Heydar Aliyev Order

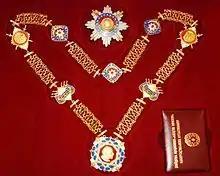
Star, medal and certificate of Heydar Aliyev Order

Eight-pointed star of the order, provided to be worn on the chest, is made of silver. The ends of the star are made in the form of flower petals. Distance between the opposite ends of the star is 82 mm. A plate with wavy circle is placed on the surface of the star. This plate on the star with sword is mounted on two crossed swords passing through the four ends of the star. The swords are made of silver colored with gold. Each sword's length is 82 mm and width is 4 mm. A brilliant is mounted on the handle of each sword. A bas-relief of Heydar Aliyev is portrayed on a round medallion located on a polished plate, which is located on the plate with wavy circle. The medallion is made of 750 carat gold. The medallion is surrounded by an inner ring with 42 brilliants on it. Aliyev's name is written with golden letters on the top of a middle ring covered with red enamel and surrounding the inner ring. The bottom of the middle ring is adorned with three brilliants within a diamond-shaped ornament, there are two arched stripes covered with green enamel between them. The middle ring is surrounded by the external blue-colored ring with wavy circle; 20 brilliants are mounted on it within triangular engravings.